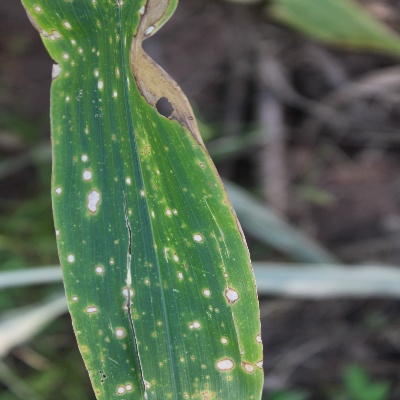
Crop: Maize
Condition: leaf spot